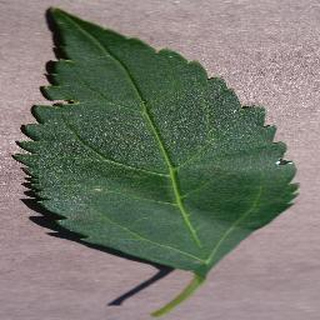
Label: healthy_cherry